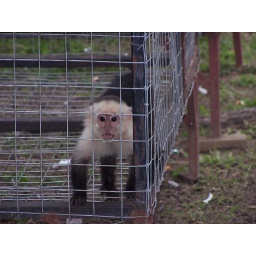
They had monkeys and birds in cages outside this restaurant all the faculty went to, so I took pics.